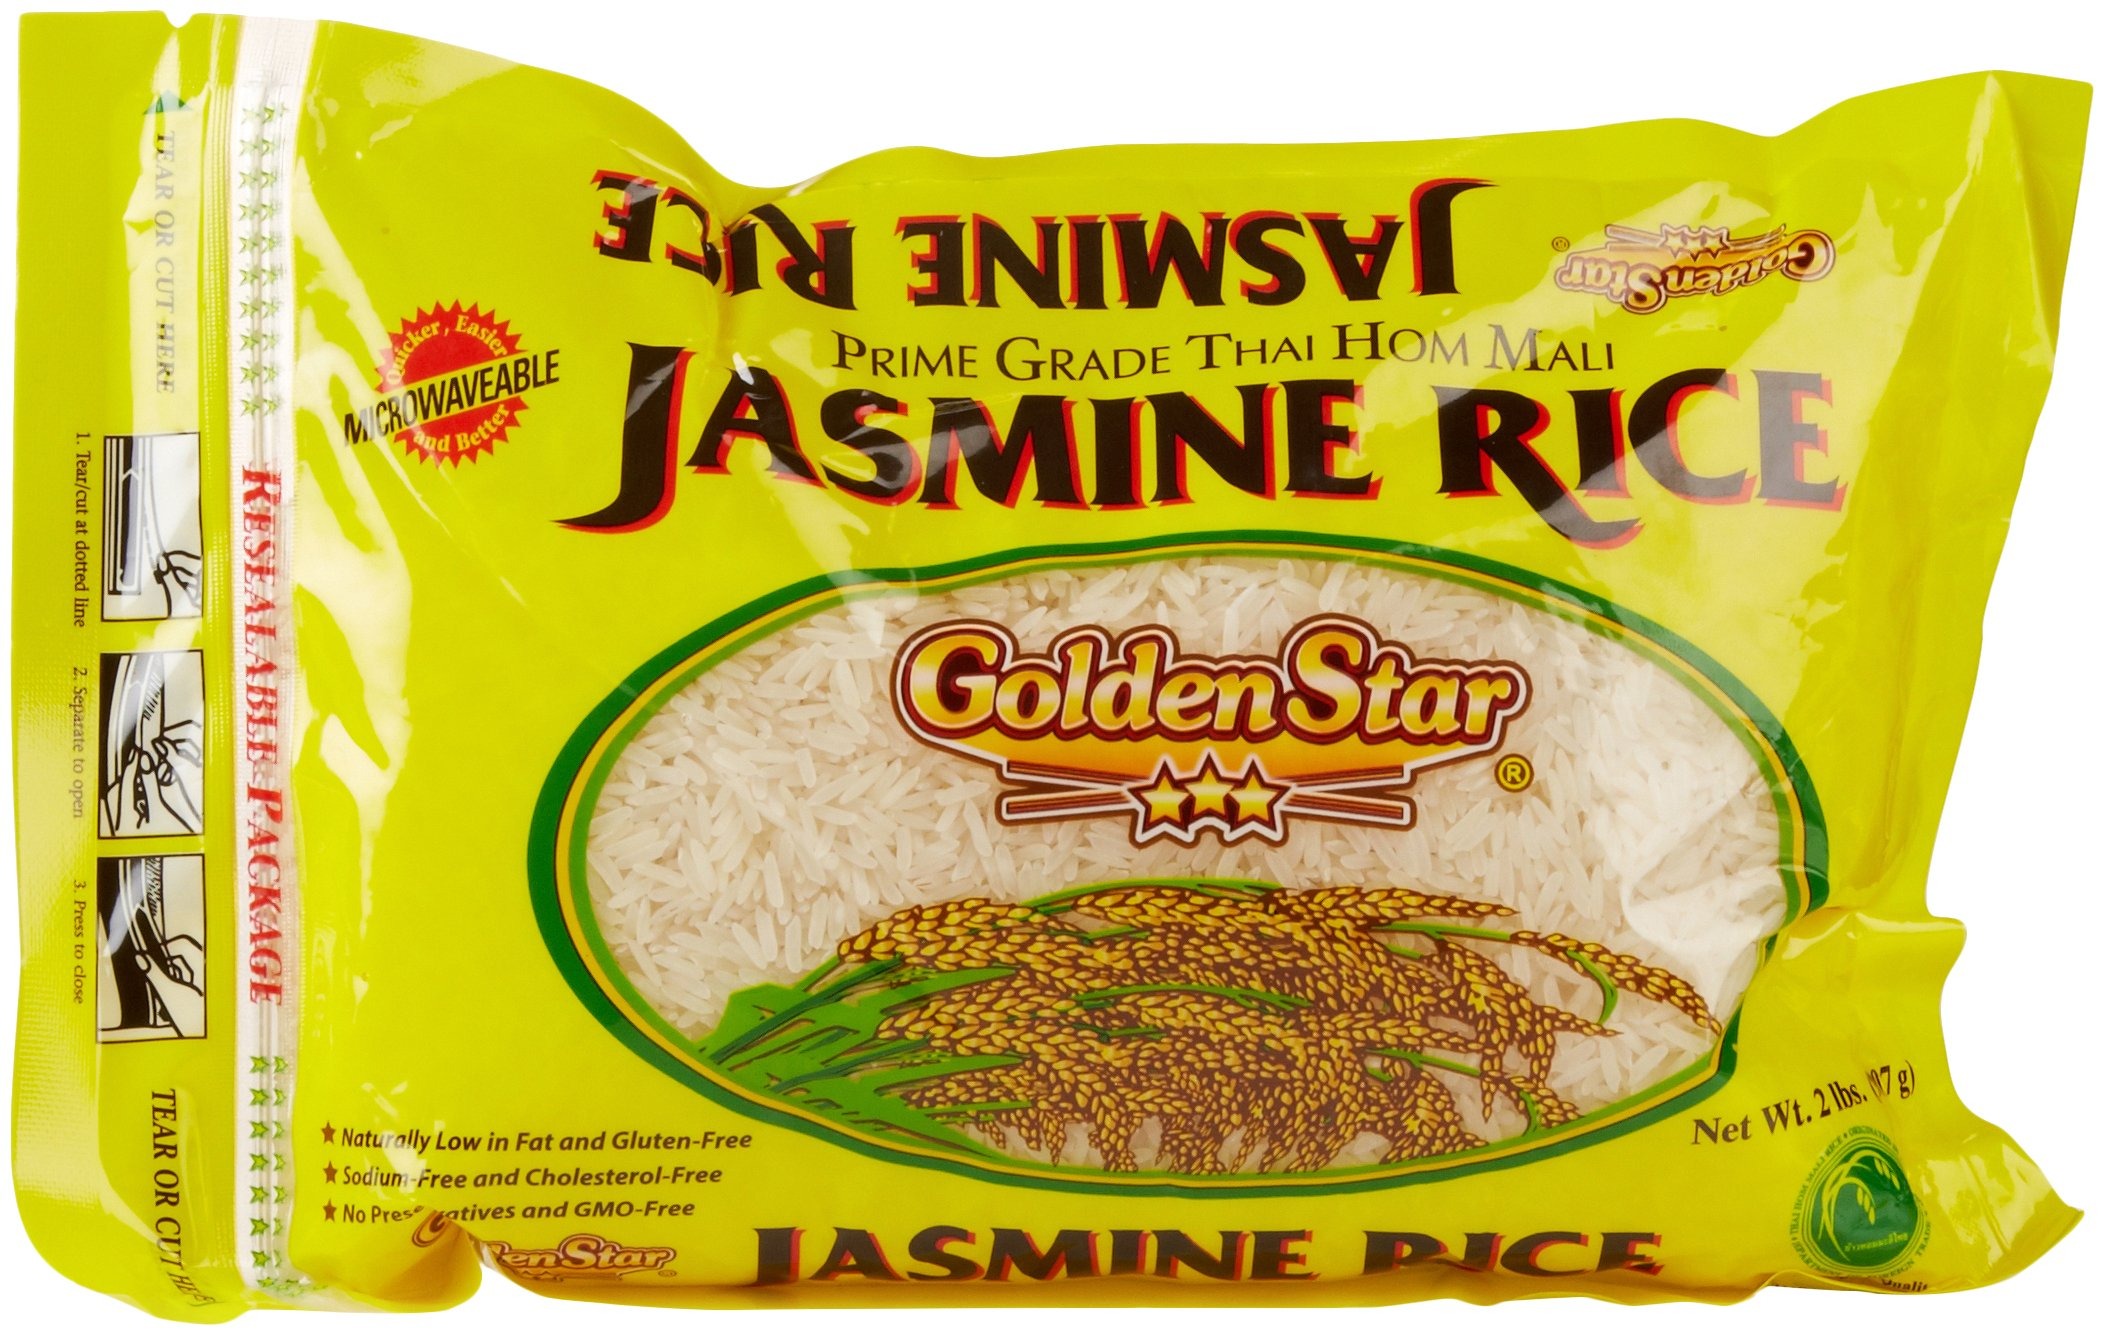
Item Name: Golden Star Jasmine Rice, 32 Oz
Bullet Point 1: Prime grade long grain fragrant rice
Bullet Point 2: Net weight 2lbs
Bullet Point 3: Grown in Thailand
Bullet Point 4: 140 calories per serving (1/4 cup)
Value: 32.0
Unit: Ounce

Price: 6.74